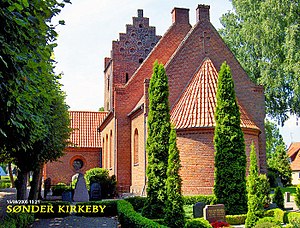
Sønder Kirkeby Kirke
Sønder Kirkeby Kirke
fra øst
Sønder Kirkeby Kirke ligger i landsbyen Sønder Kirkeby ca. 7 km Ø for Nykøbing Falster.